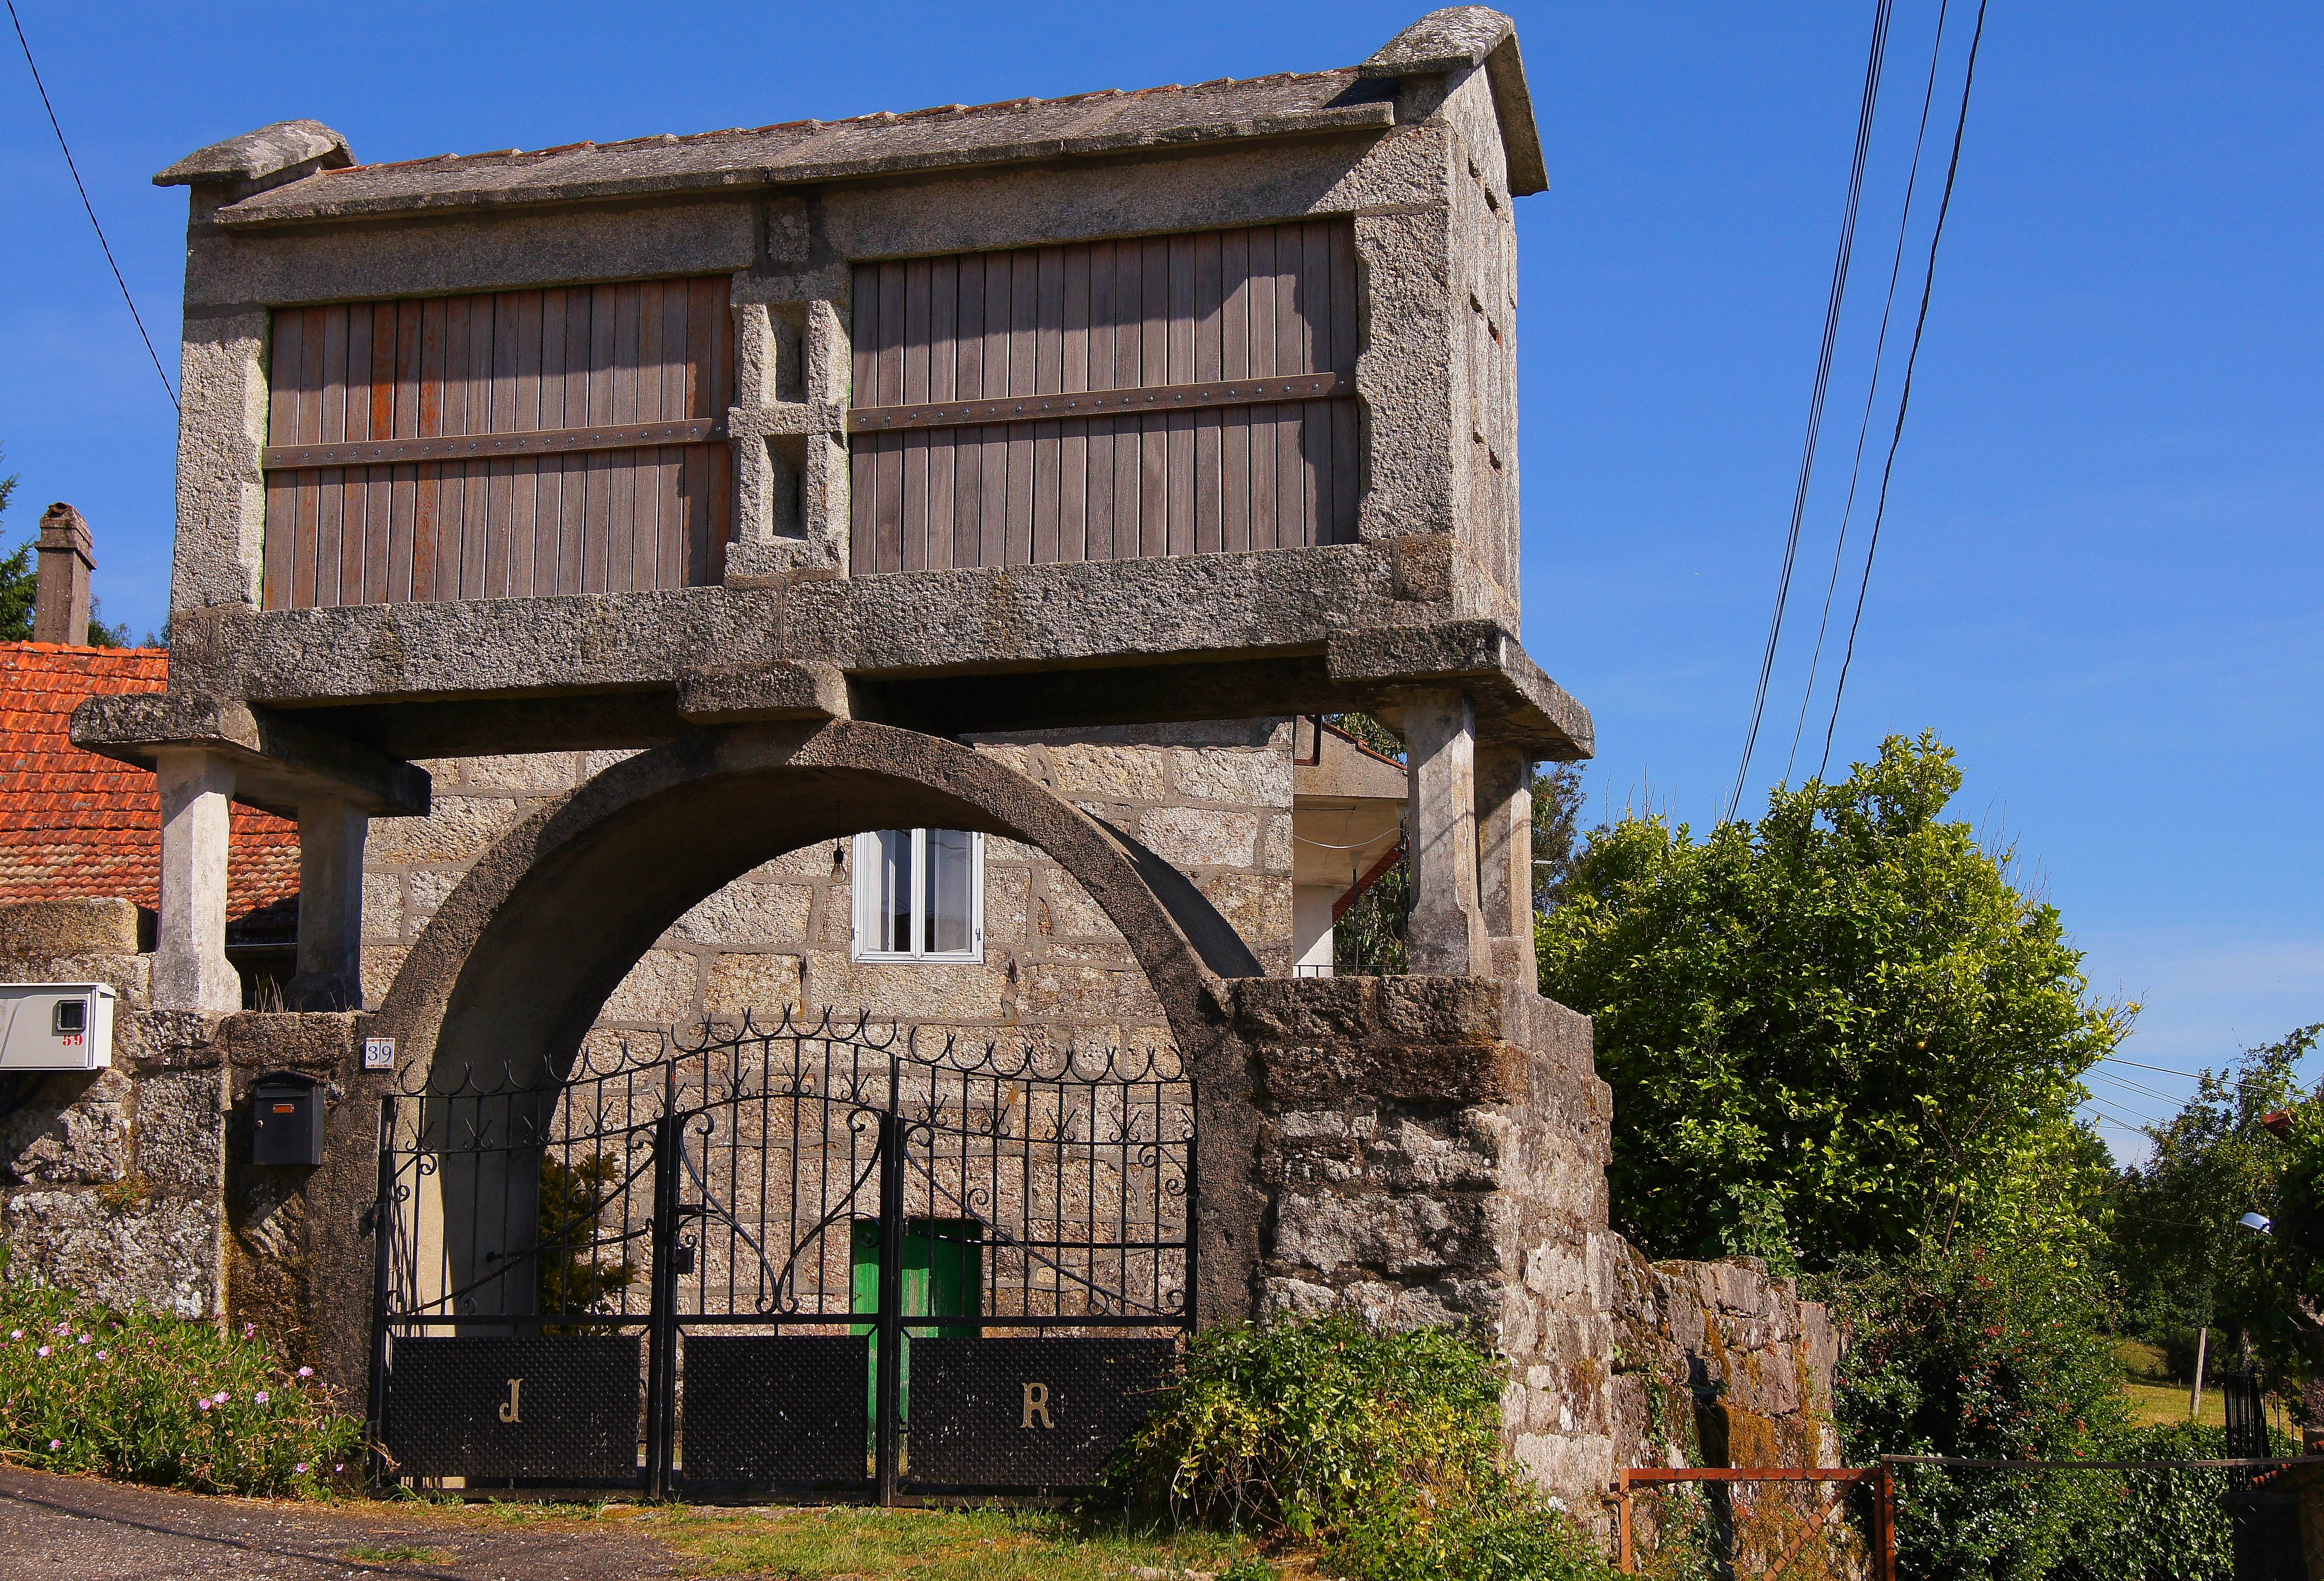
architecture, building, arch, facade, chapel, monastery, estate, ggl1, gaby1, carros, canastros, horreos